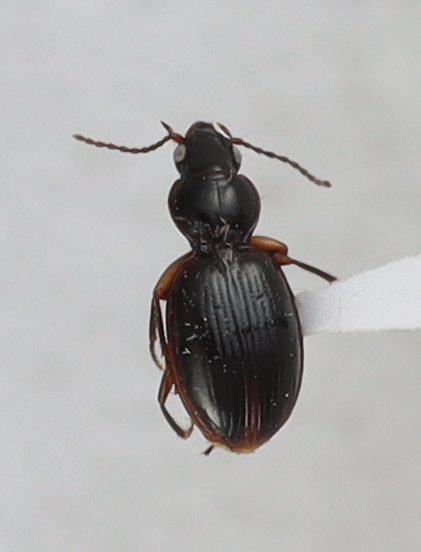
Scientific name: Mecyclothorax konanus
Plot: 14
Trap: S
Collected: 20200929